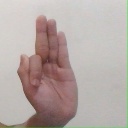
अक्षर: फ